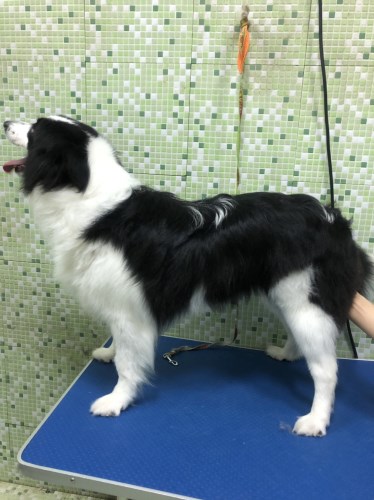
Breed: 2594-n000109-Border_collie